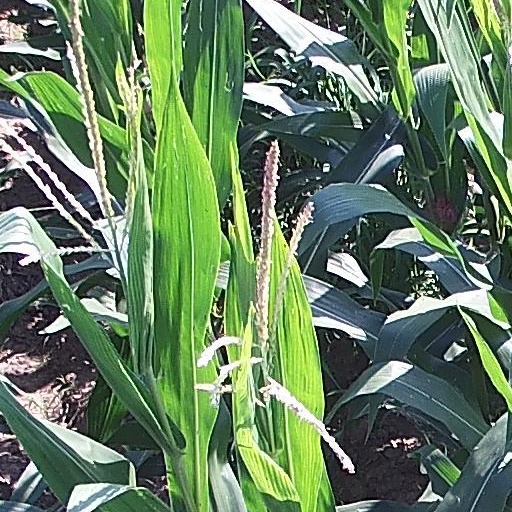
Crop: maize; corn